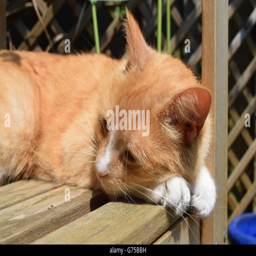
cat settled on a wooden bench with head on his paws